Tennessee-class cruiser

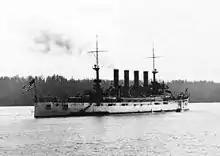
USS "Washington"

With USS "Tennessee", USS "Washington" escorted USS "Louisiana" and President Roosevelt to Panama and participated the Jamestown Exposition. She and "Tennessee" visited France and returned to run speed trials. She and "Tennessee" then joined the Pacific Fleet; en route, the two armored cruisers called at Hampton Roads; Port-of-Spain, Trinidad; British West Indies; Rio de Janeiro, Brazil; Montevideo, Uruguay; Punta Arenas, Chile; Callao, Peru; Acapulco, Mexico; and Pichilinque Bay, Mexico. While on Pacific service, "Washington" "showed the flag" with the rest of the Armored Cruiser Squadron in the Far East and South America. After an overhaul at the Norfolk Navy Yard, she returned to the Atlantic Fleet in 1912; among her duties was embarking the Secretary of State and his party on a cruise of South American between February and April 1912. "Washington" served as temporary flagship in April–May 1912 while at the Philadelphia Navy Yard, then made several trips to the Dominican Republic and Haiti to help maintain an American presence in light of civil unrest and stood by to land Marines if the situation so required. Renamed "Seattle" in 1916, she served as flagship of the Destroyer Force and escort for the first American convoy to European waters and continued on escort duties during World War I. This convoy was attacked unsuccessfully by a German U-boat; according to Admiral Gleaves in his report of the commander of the Atlantic Fleet, "Seattle"s veering out of formation and sounding her whistle to warn the others vessels probably thwarted the attack. After the Armistice, she operated as a transport until 5 July 1919. Later, she rejoined the Pacific Fleet and was placed in "reduced commission". She returned to the Atlantic in 1927 and was redesignated "unclassified" in 1931. Docked in New York City, she served as a floating barracks until struck from the Navy List and scrapped in 1946.